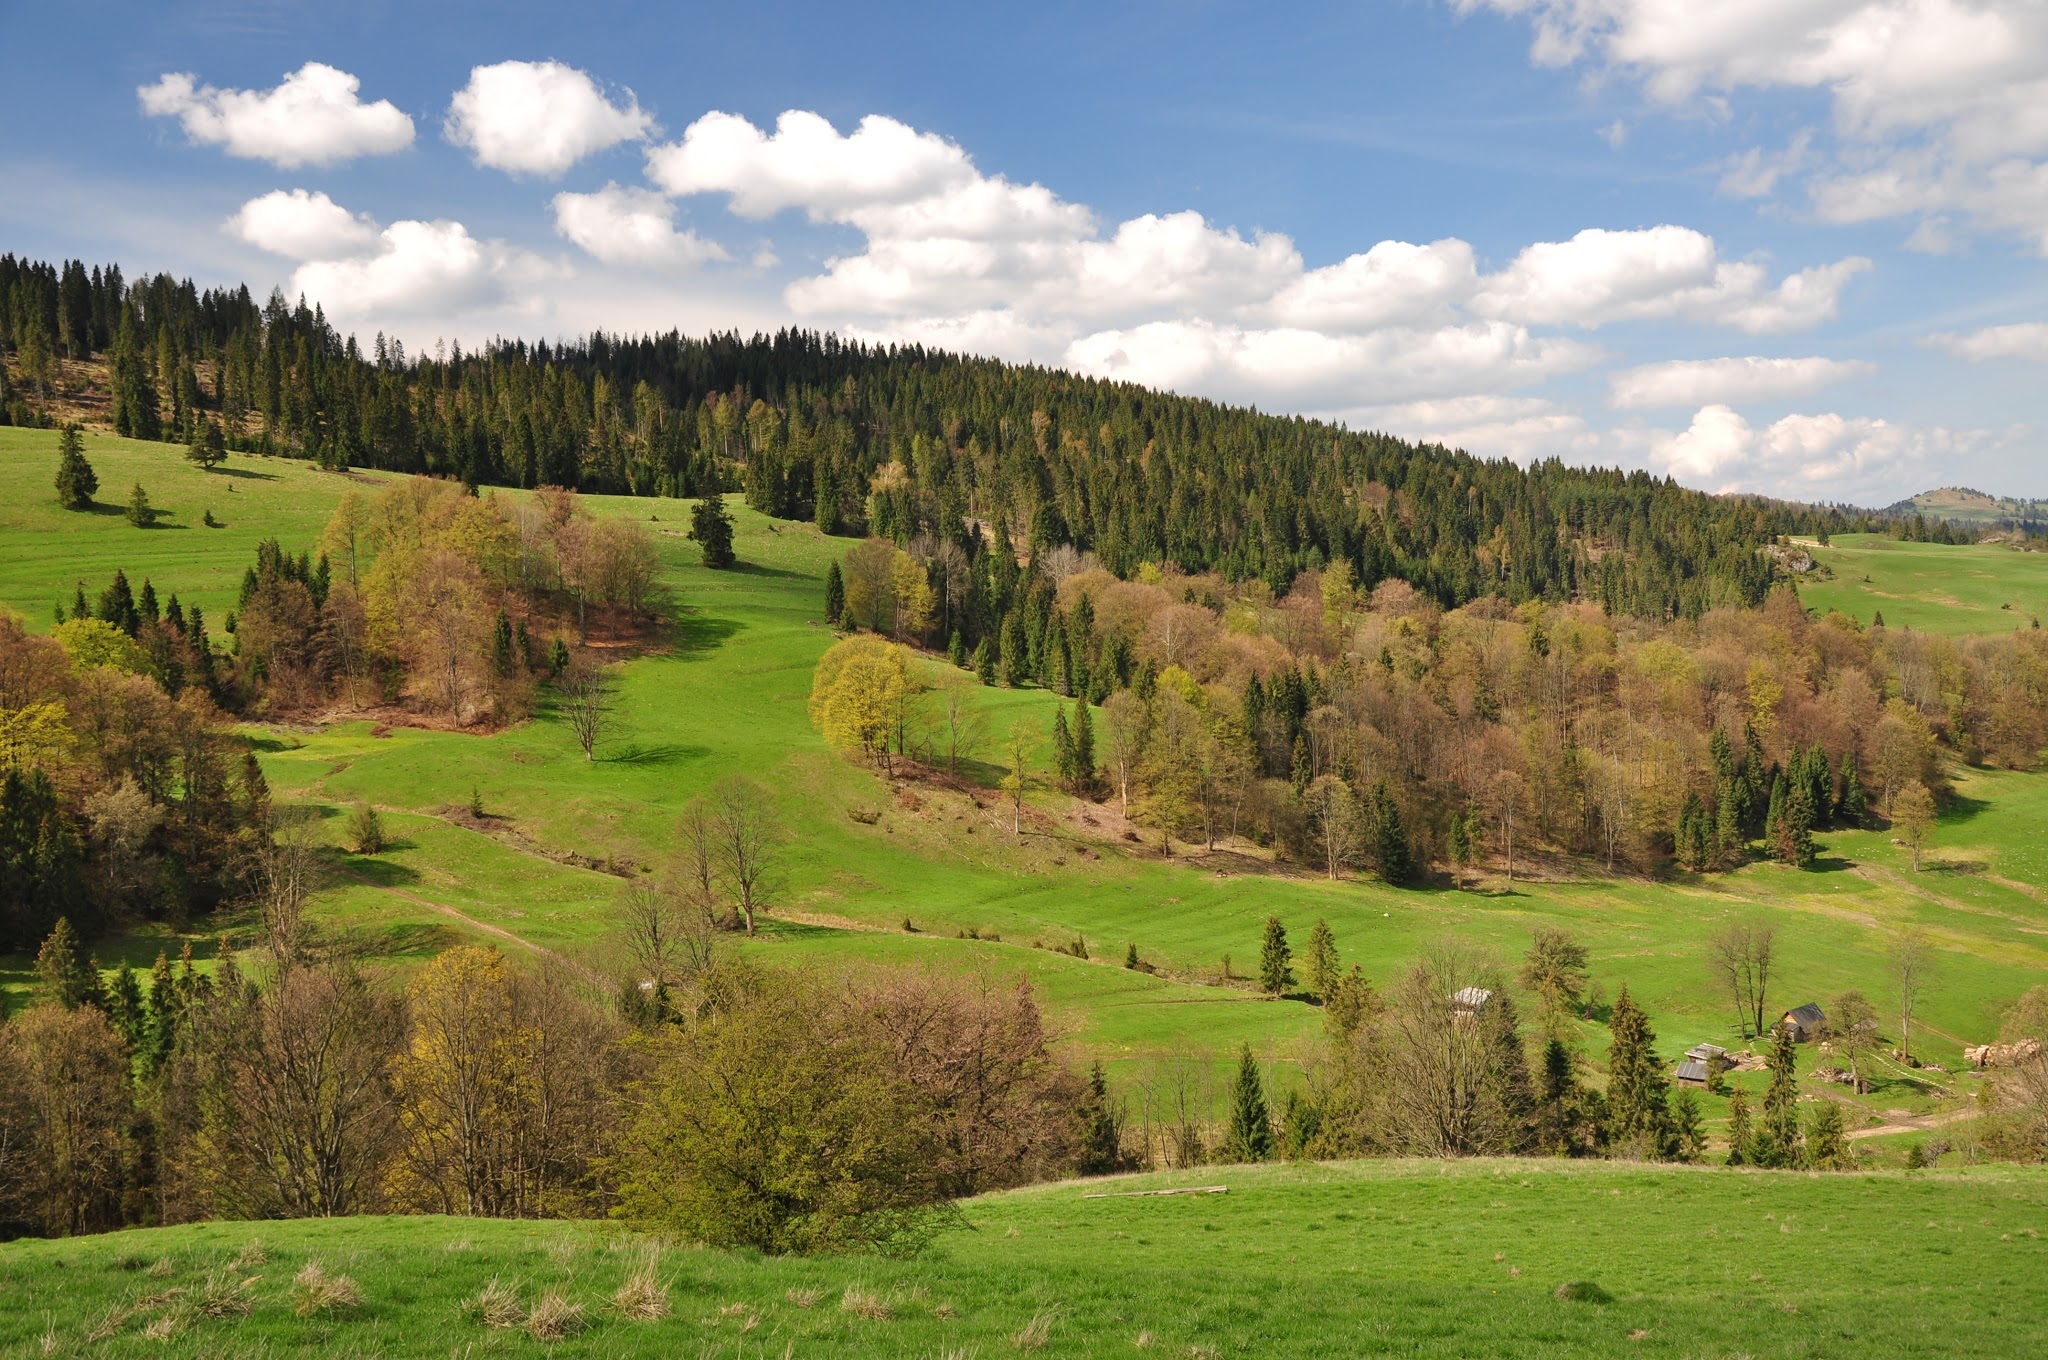
landscape, tree, nature, mountain, structure, field, meadow, hill, view, valley, mountain range, panorama, spring, green, pasture, tourism, plain, golf course, golf club, holidays, mountains, grassland, plateau, loch, ecosystem, hiking trail, rural area, pieniny, polyana, geographical feature, mountainous landforms, sport venue